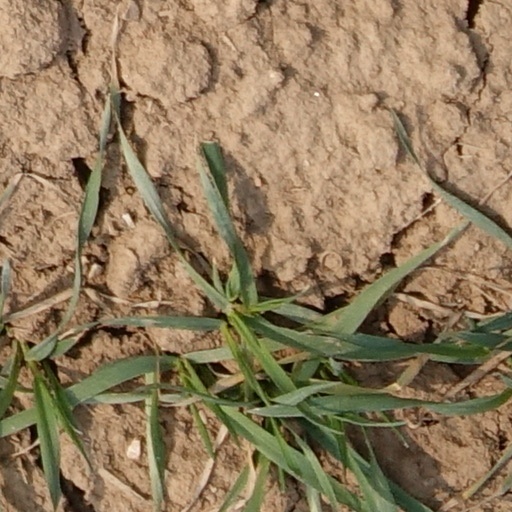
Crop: wheat